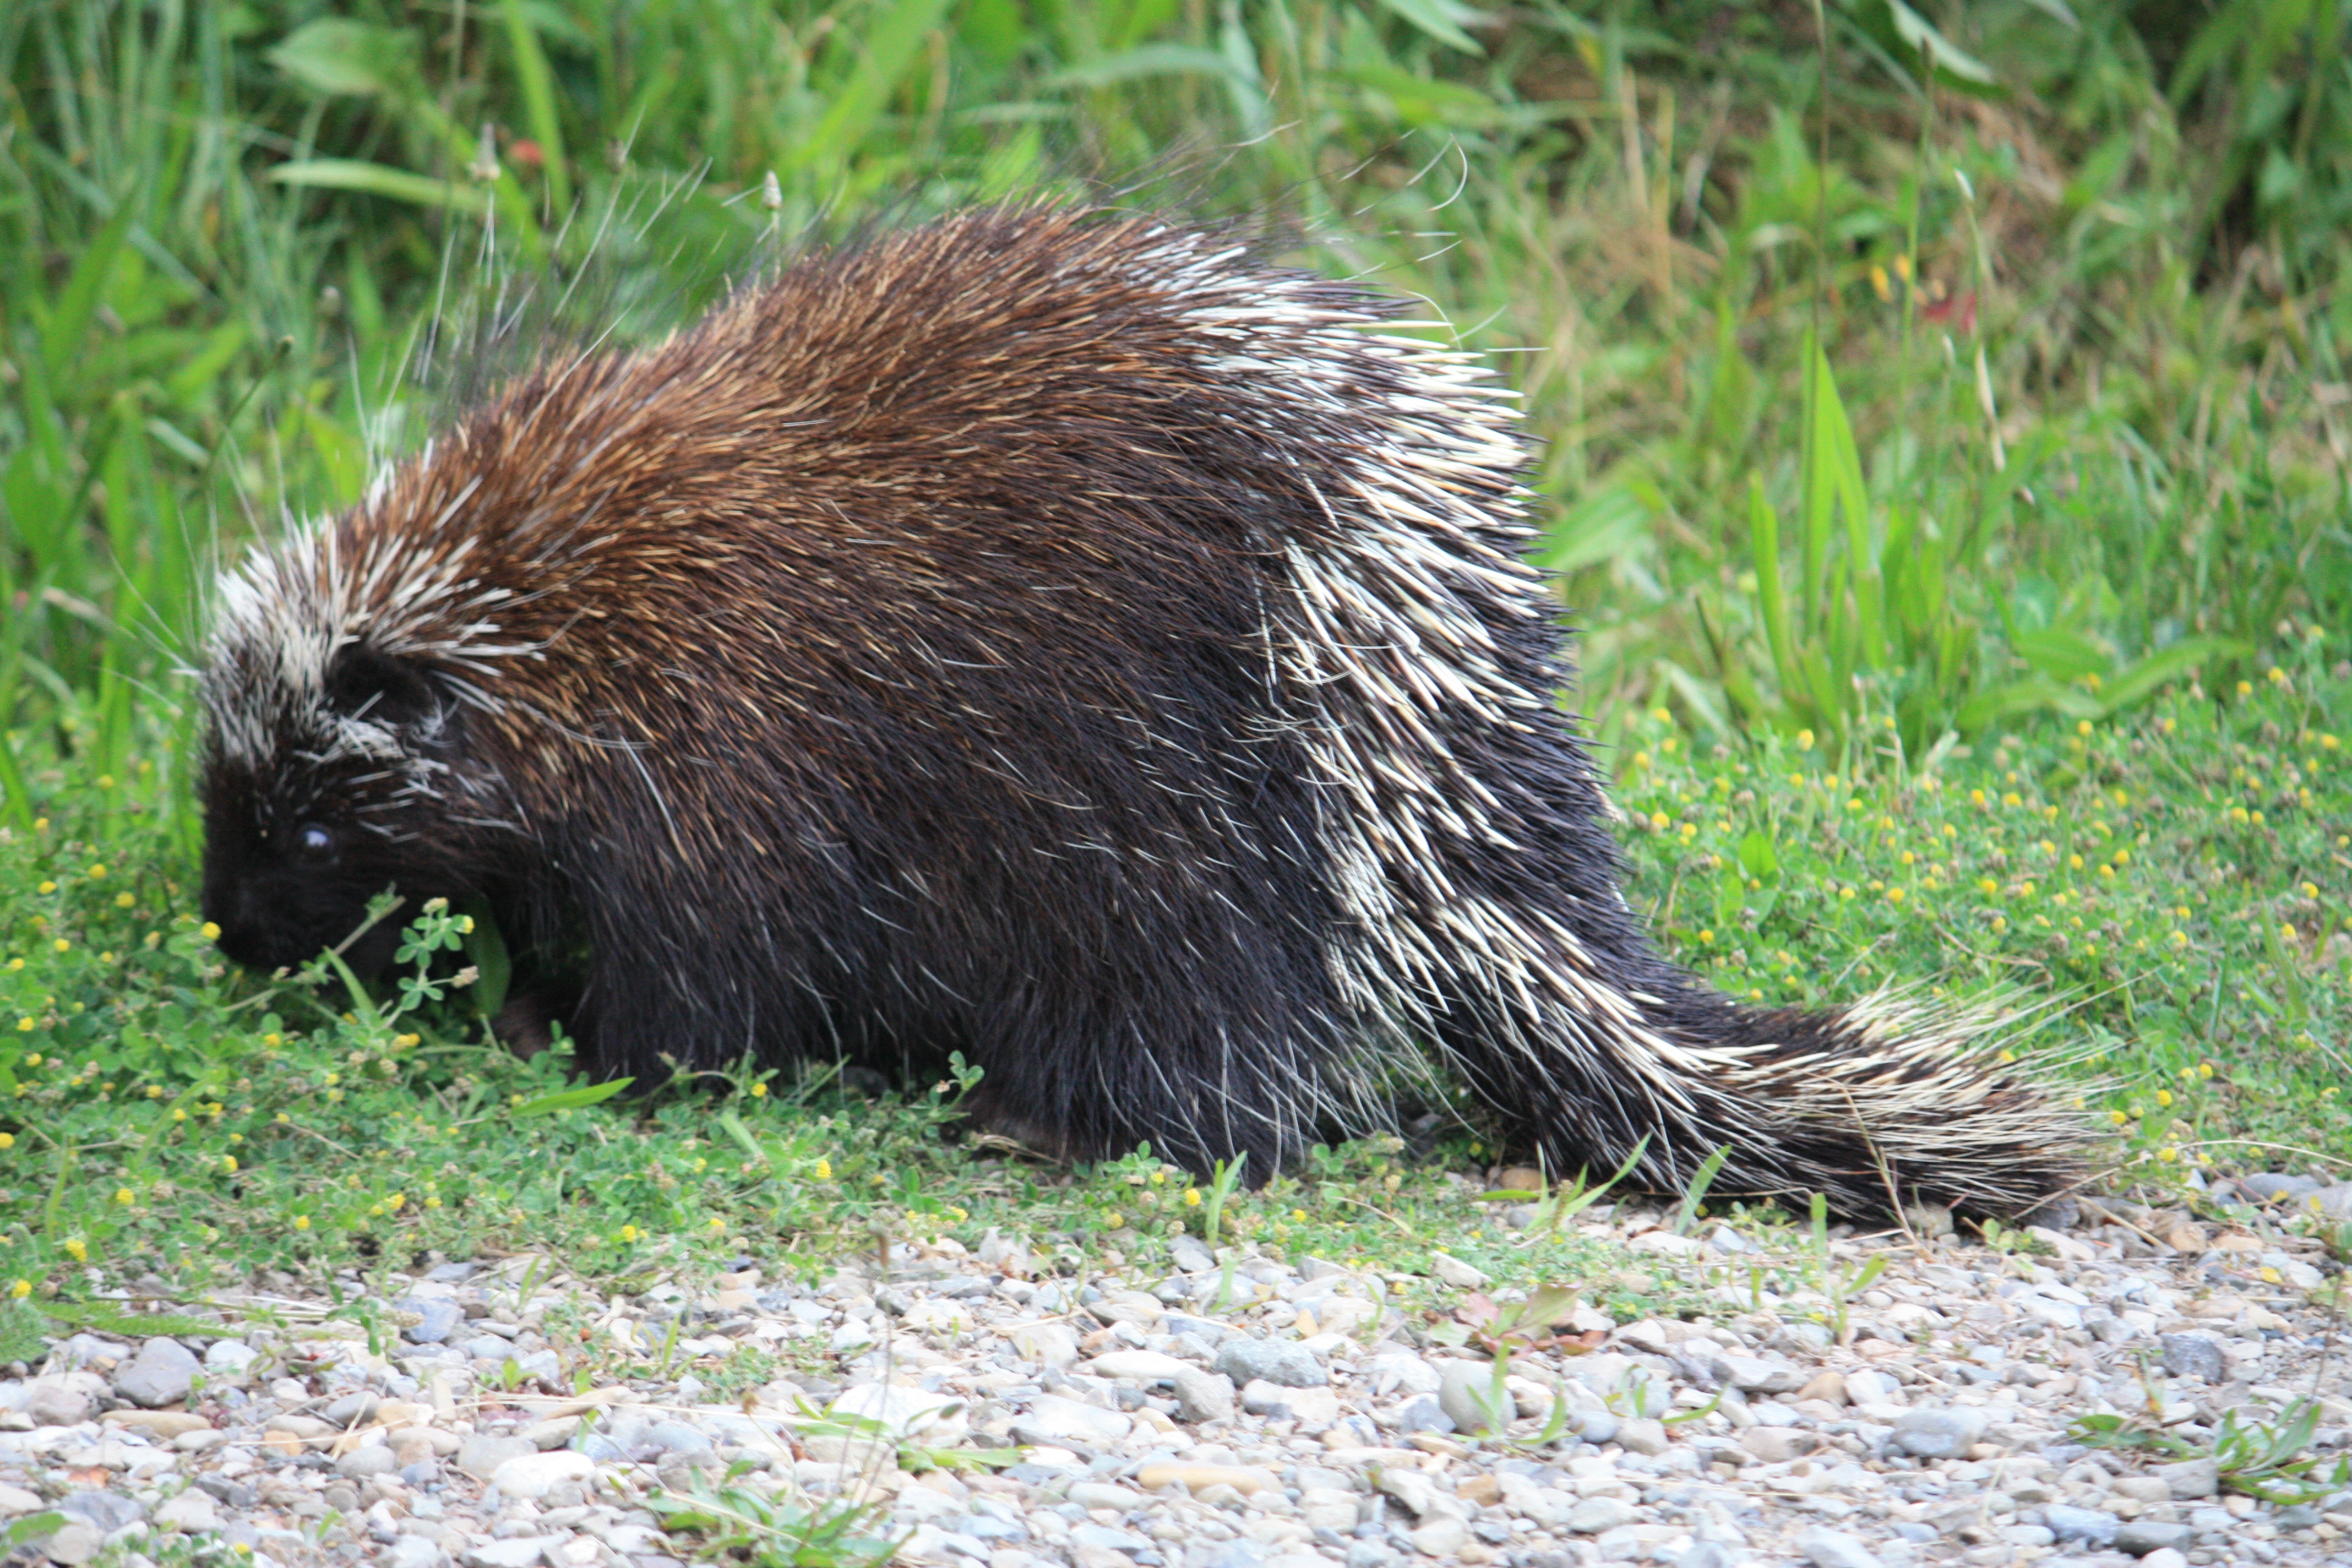
prickly, animal, wildlife, mammal, rodent, fauna, canada, vertebrate, beaver, mink, muskrat, marmot, spur, porcupine, echidna, canadian porcupine